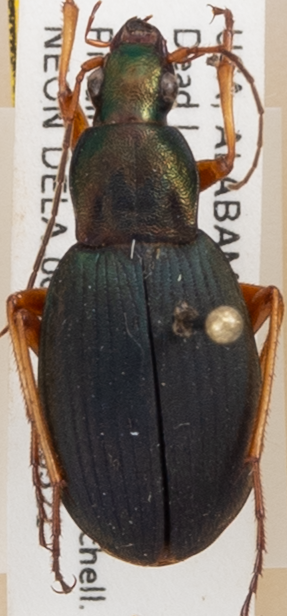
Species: Chlaenius aestivus
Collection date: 2018-05-21
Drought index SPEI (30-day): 0.332
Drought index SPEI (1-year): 0.8
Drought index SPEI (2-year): -0.212